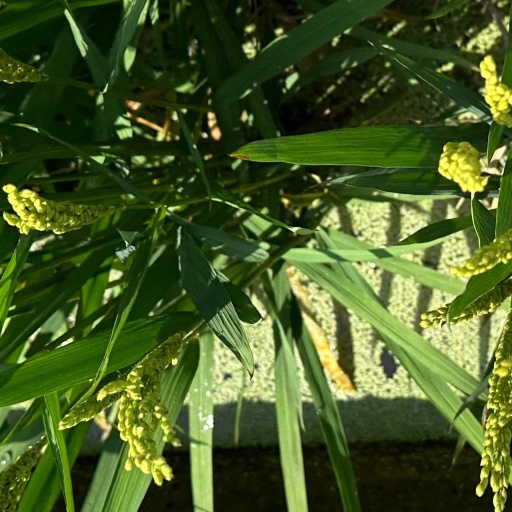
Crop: rice